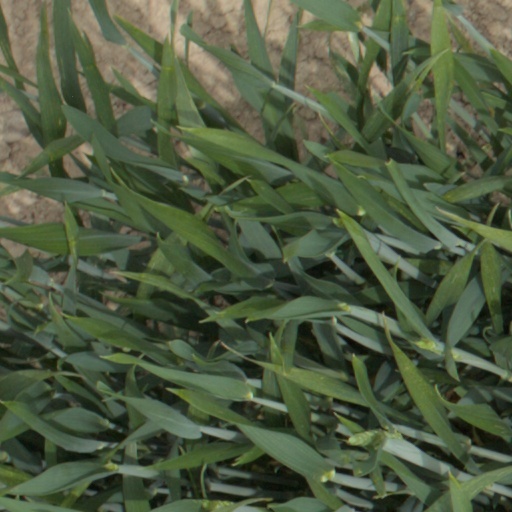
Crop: wheat